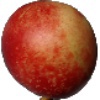
Label: nectarine